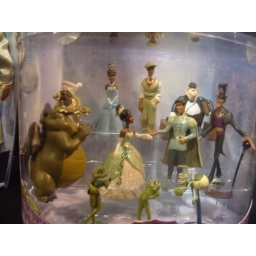
Little black girls are going to so win under the christmas tree this year.